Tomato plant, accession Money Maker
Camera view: bottom (45 deg); turntable rotation: 90 degrees
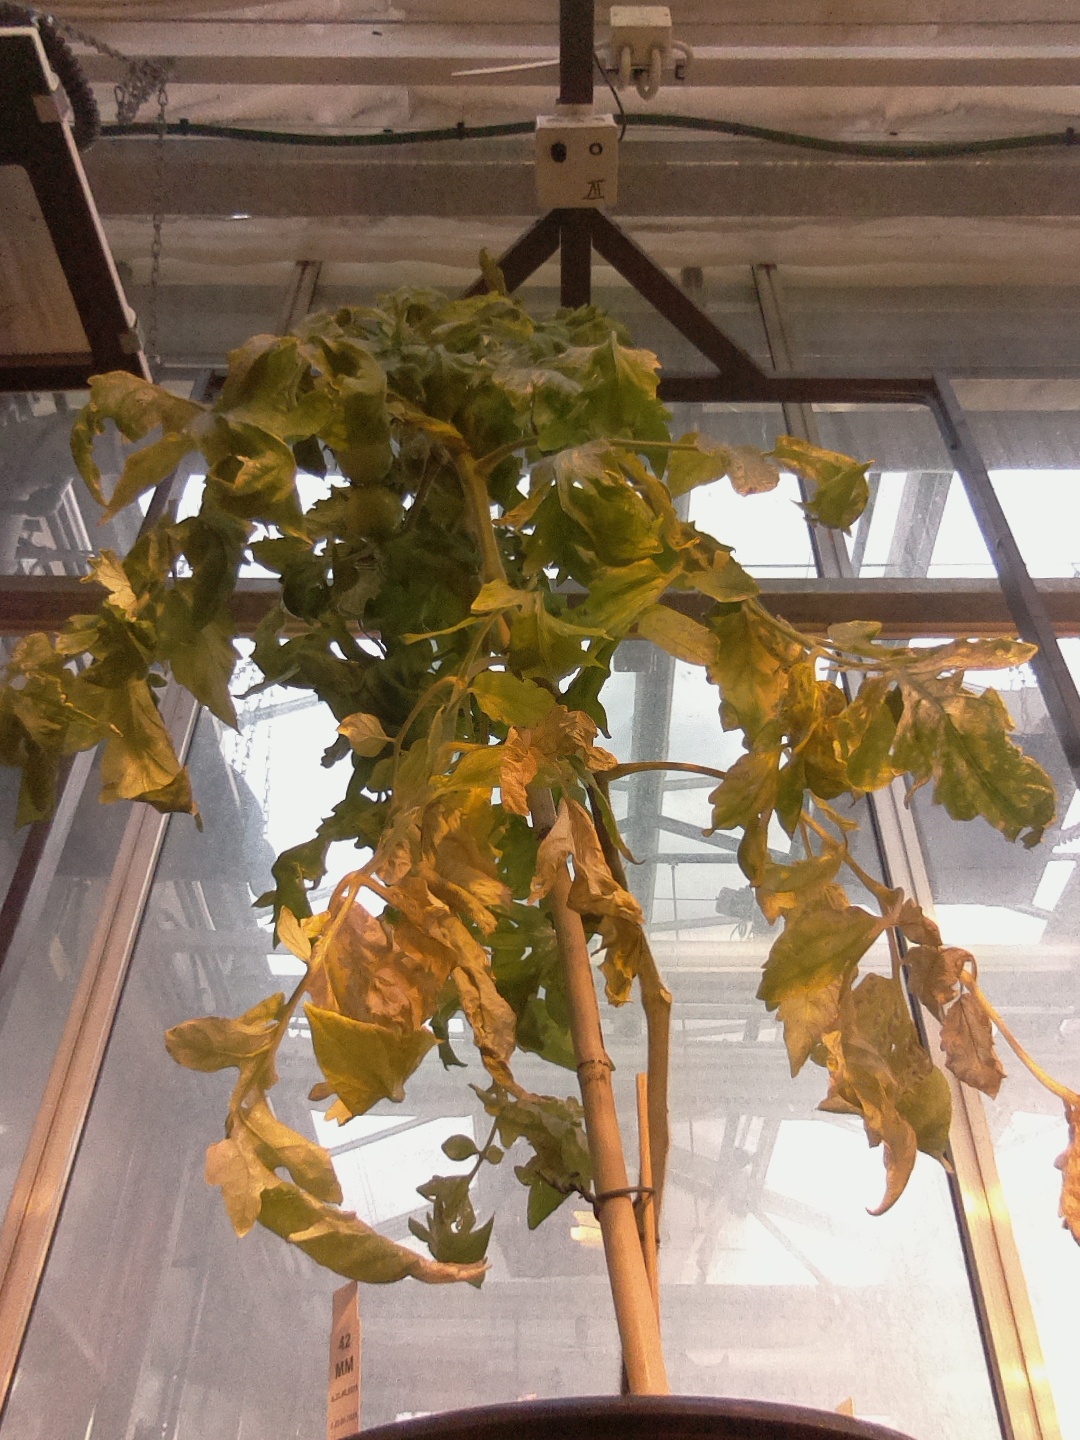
BBCH growth stage 82: 20%-30% of fruits show typical fully ripe color